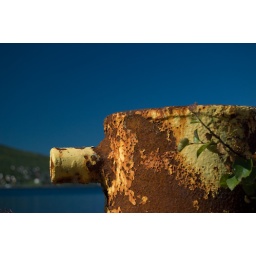
Mooring post on the quayside in Narvik. The rust, the old paint and the blue sky just work nicely together.